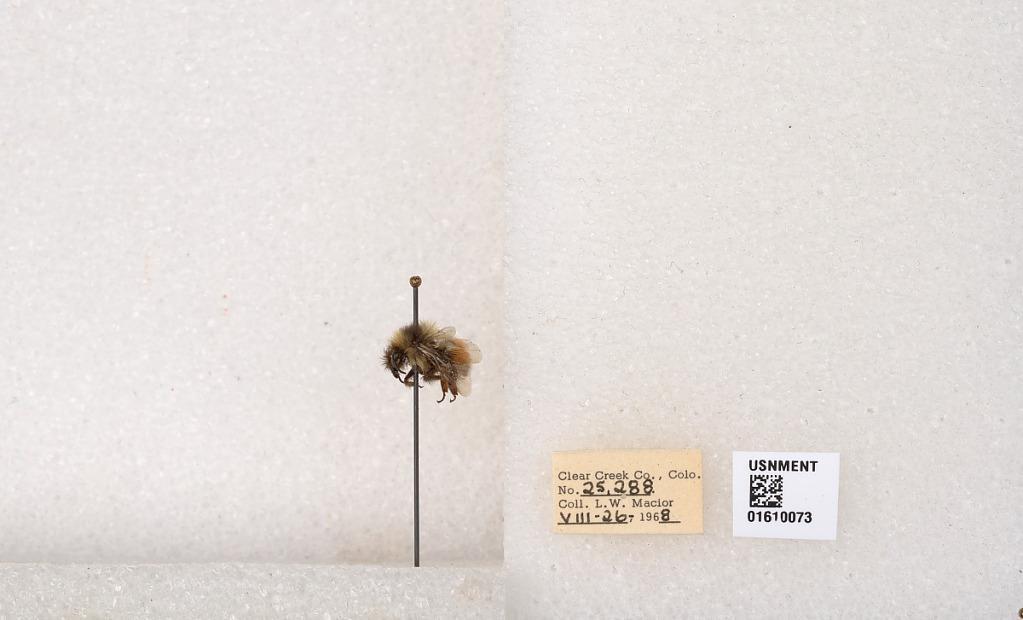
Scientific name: Bombus (Pyrobombus) sylvicola Kirby
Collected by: L. Macior
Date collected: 1968-8-26
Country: United States
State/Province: Colorado
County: Clear Creek
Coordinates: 39.6891, -105.644